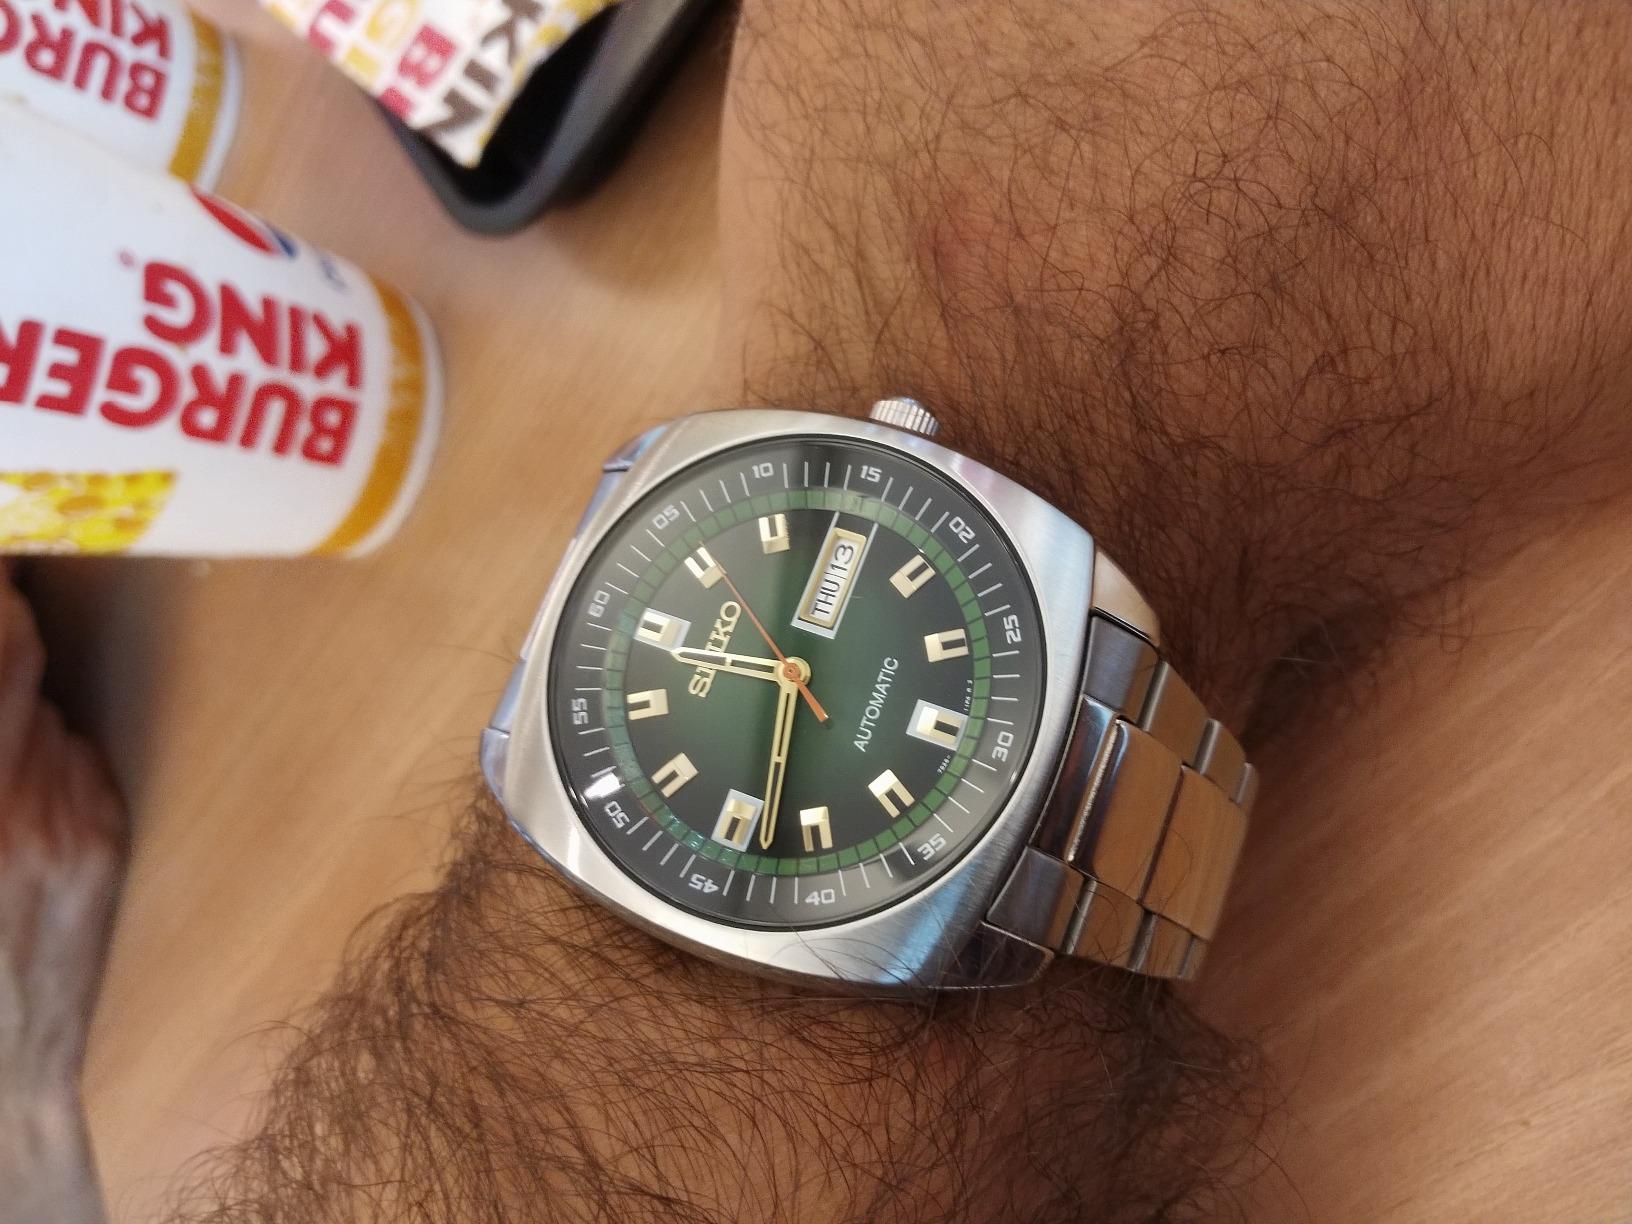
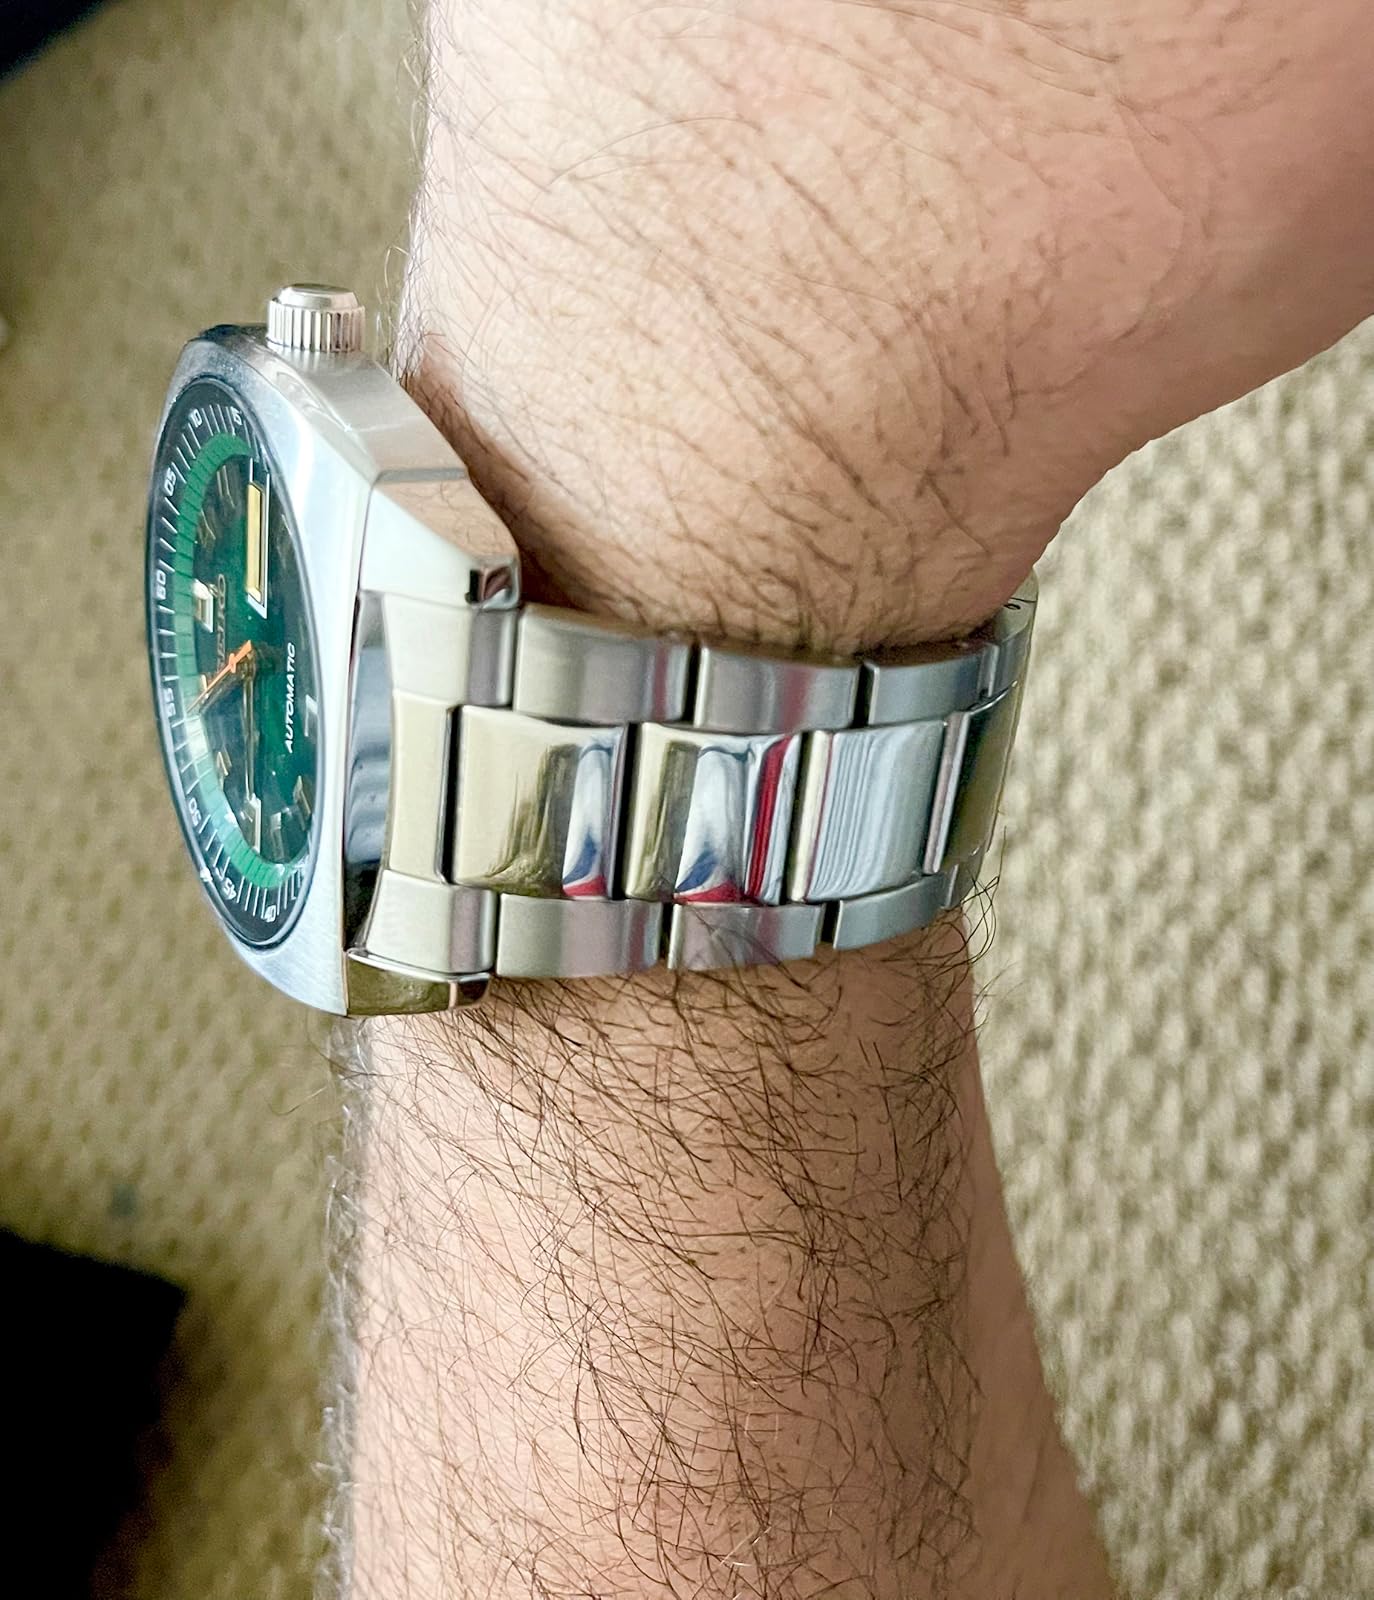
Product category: accessories_watch
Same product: yes